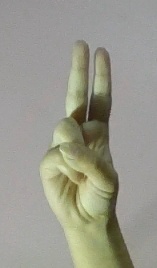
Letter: taa